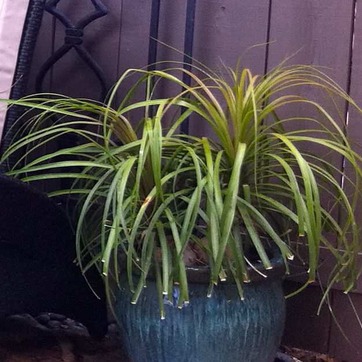
Material: foliage